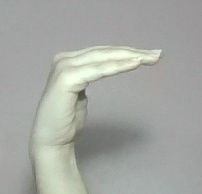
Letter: haa